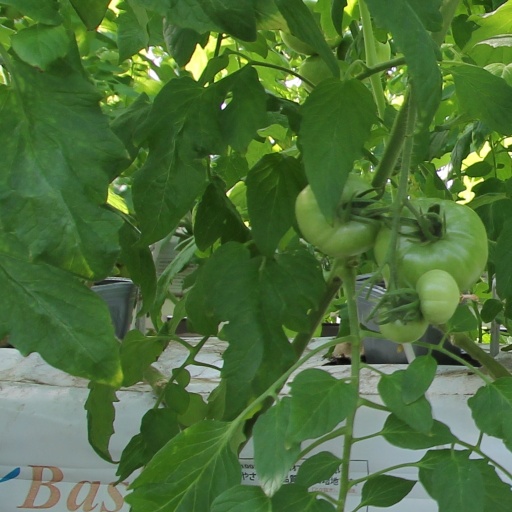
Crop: tomato